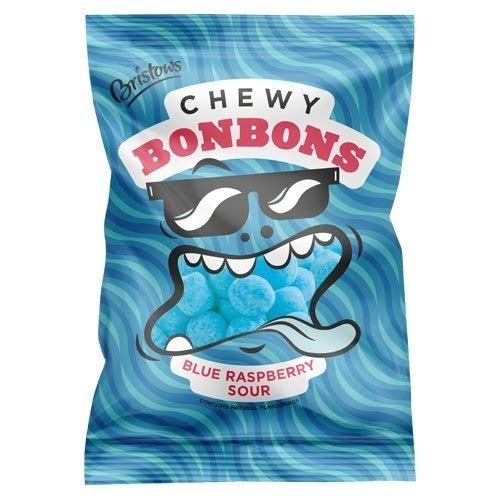
Item Name: Bristows Chewy Blue Raspberry Bon Bons 150g (Pack of 3)
Bullet Point 1: Raspberry flavored bon bons
Bullet Point 2: Sweet and chewy and tangy
Bullet Point 3: No artificial flavors
Product Description: If you've got a sweet tooth, you're going to love these chewy bonbons These classic sweet shop candies are a real nostalgic treat, A vibrant colour, a rich raspberry flavour, and a chewy texture that goes on and on... it doesn't get much better than this!
Value: 3.0
Unit: Count

Price: 14.9